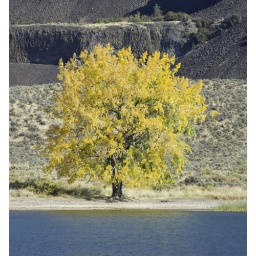
A lone tree next to the water on Banks Lake in central Washington.